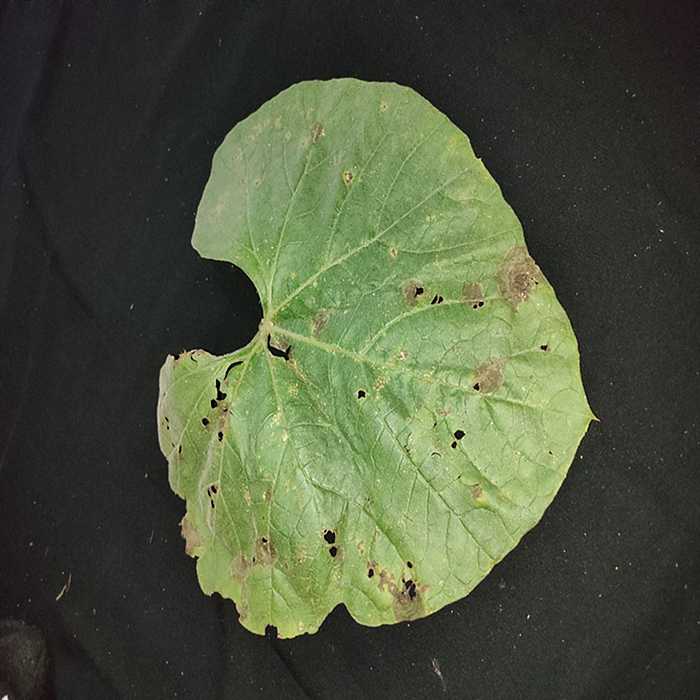
Plant: Bottle gourd
Label: Anthracnose